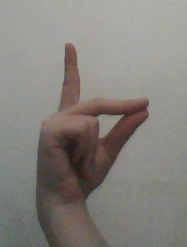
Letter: ta